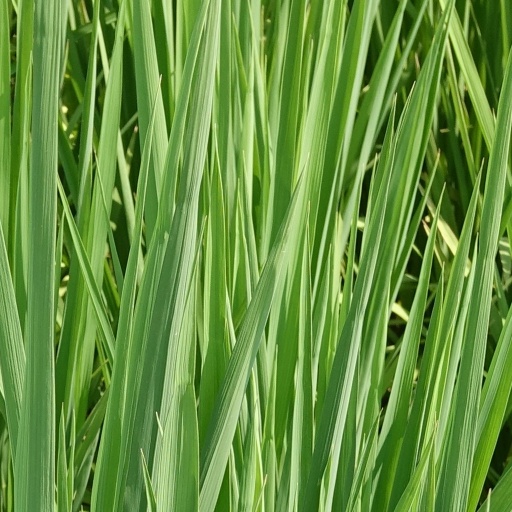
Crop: rice